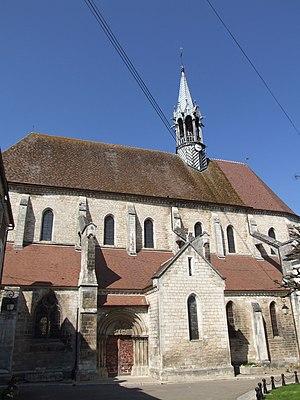
Collégiale Saint-Martin, Chablis, Yonne, Bourgogne, FRANCE
L'église Saint-Martin est une église catholique située à Chablis, en France.
Cet article recense une partie des monuments historiques de l'Yonne, en France.
Chablis est une commune française située dans le département de l'Yonne en région Bourgogne-Franche-Comté.